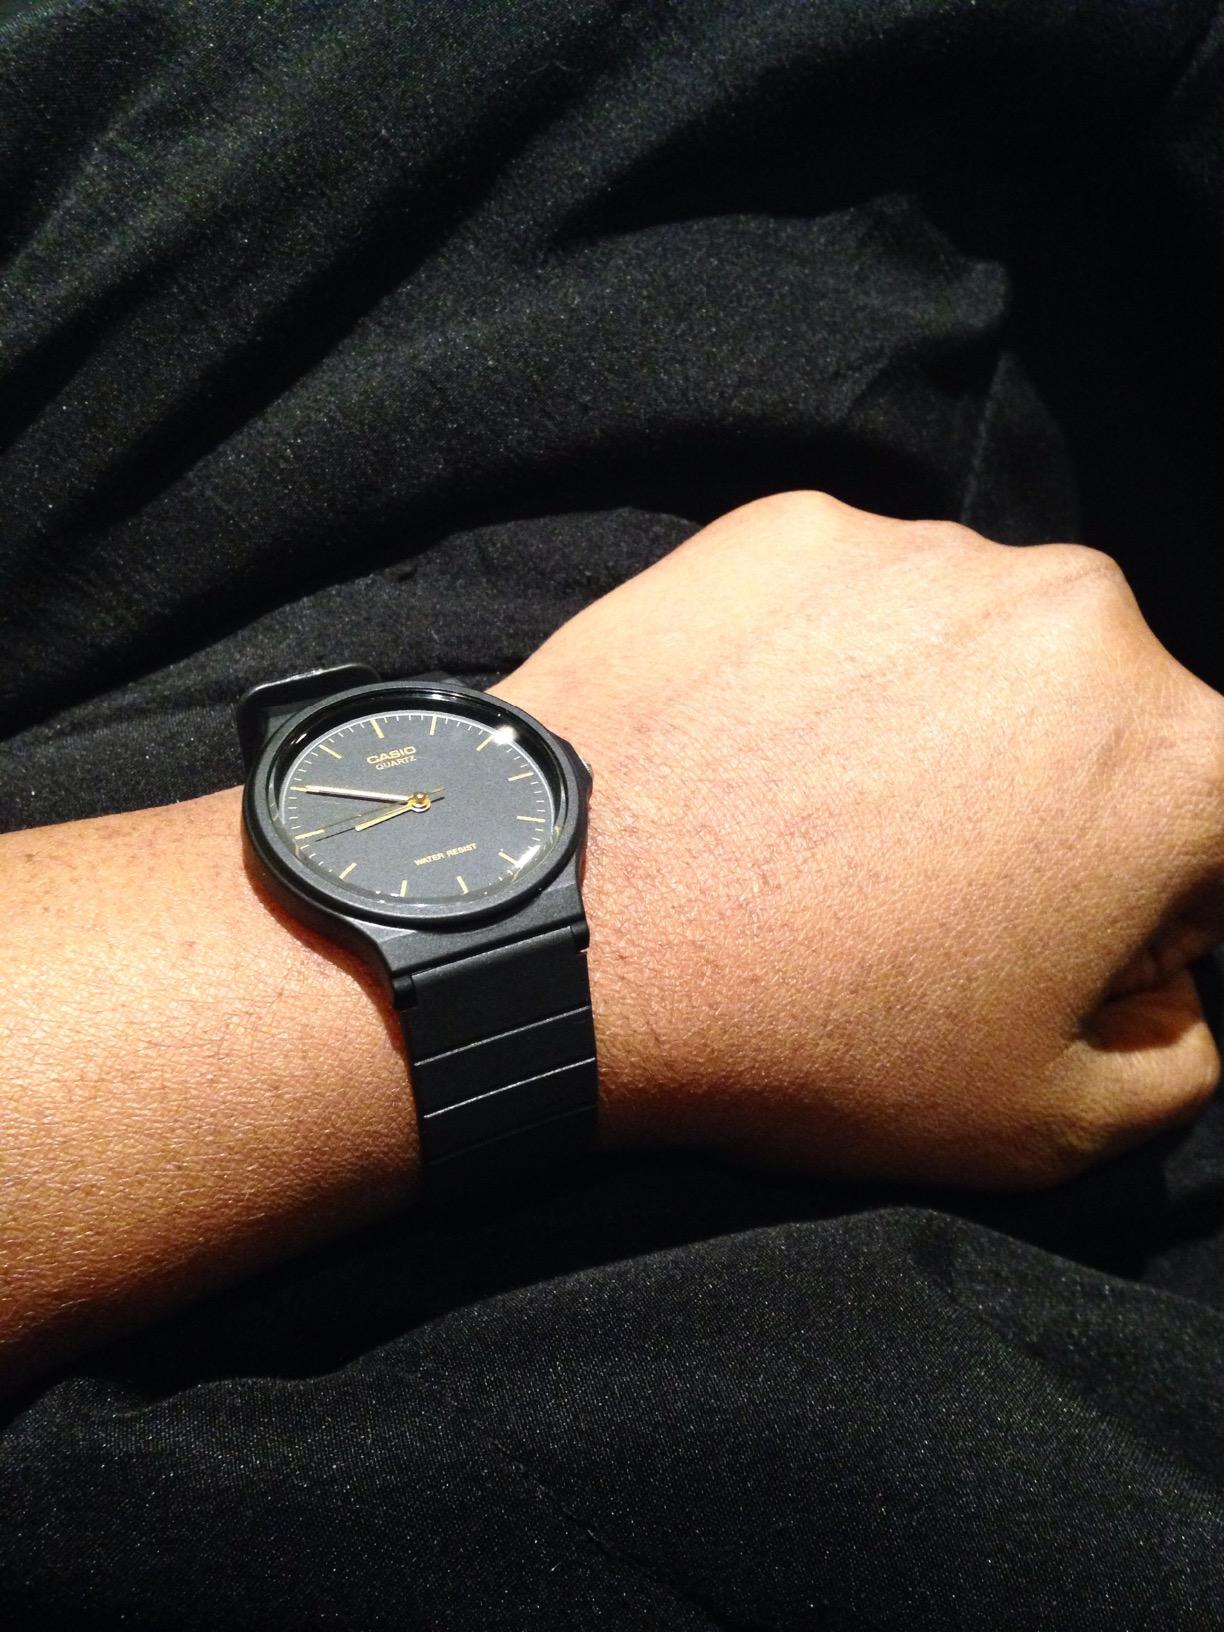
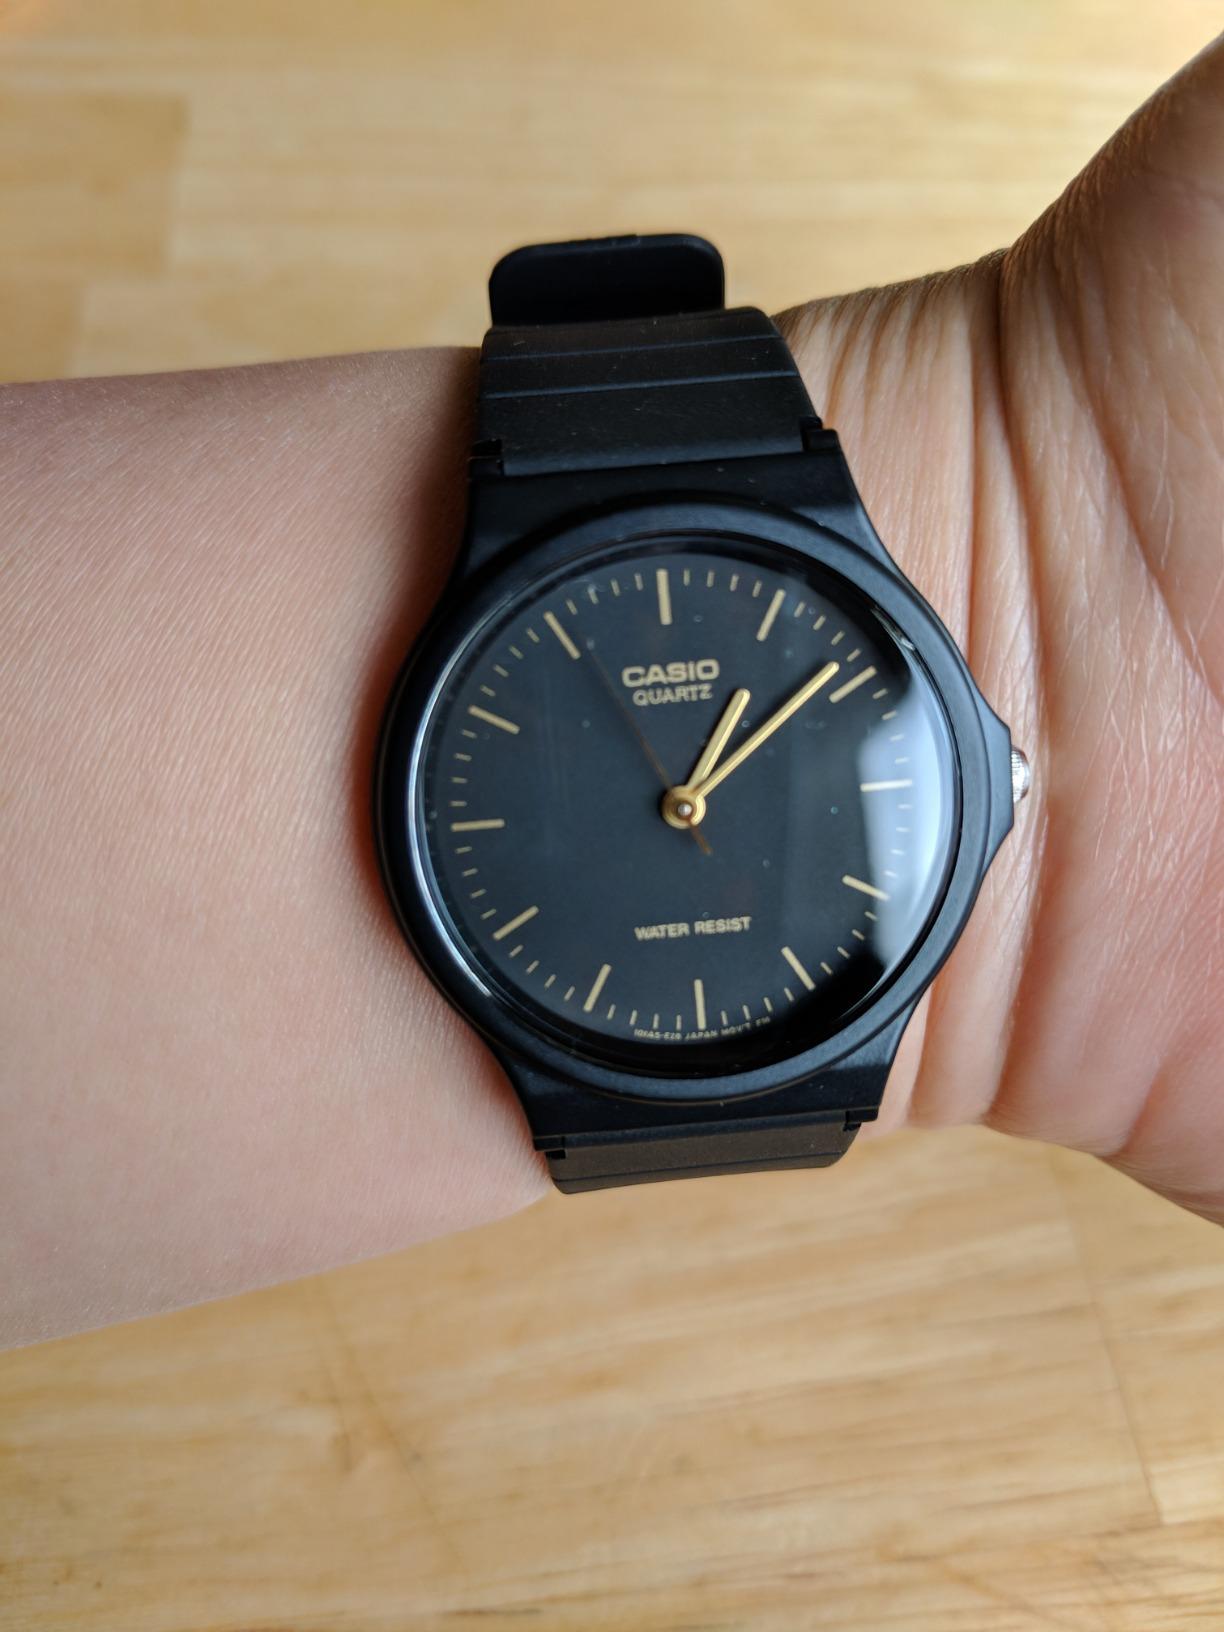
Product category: accessories_watch
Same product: yes